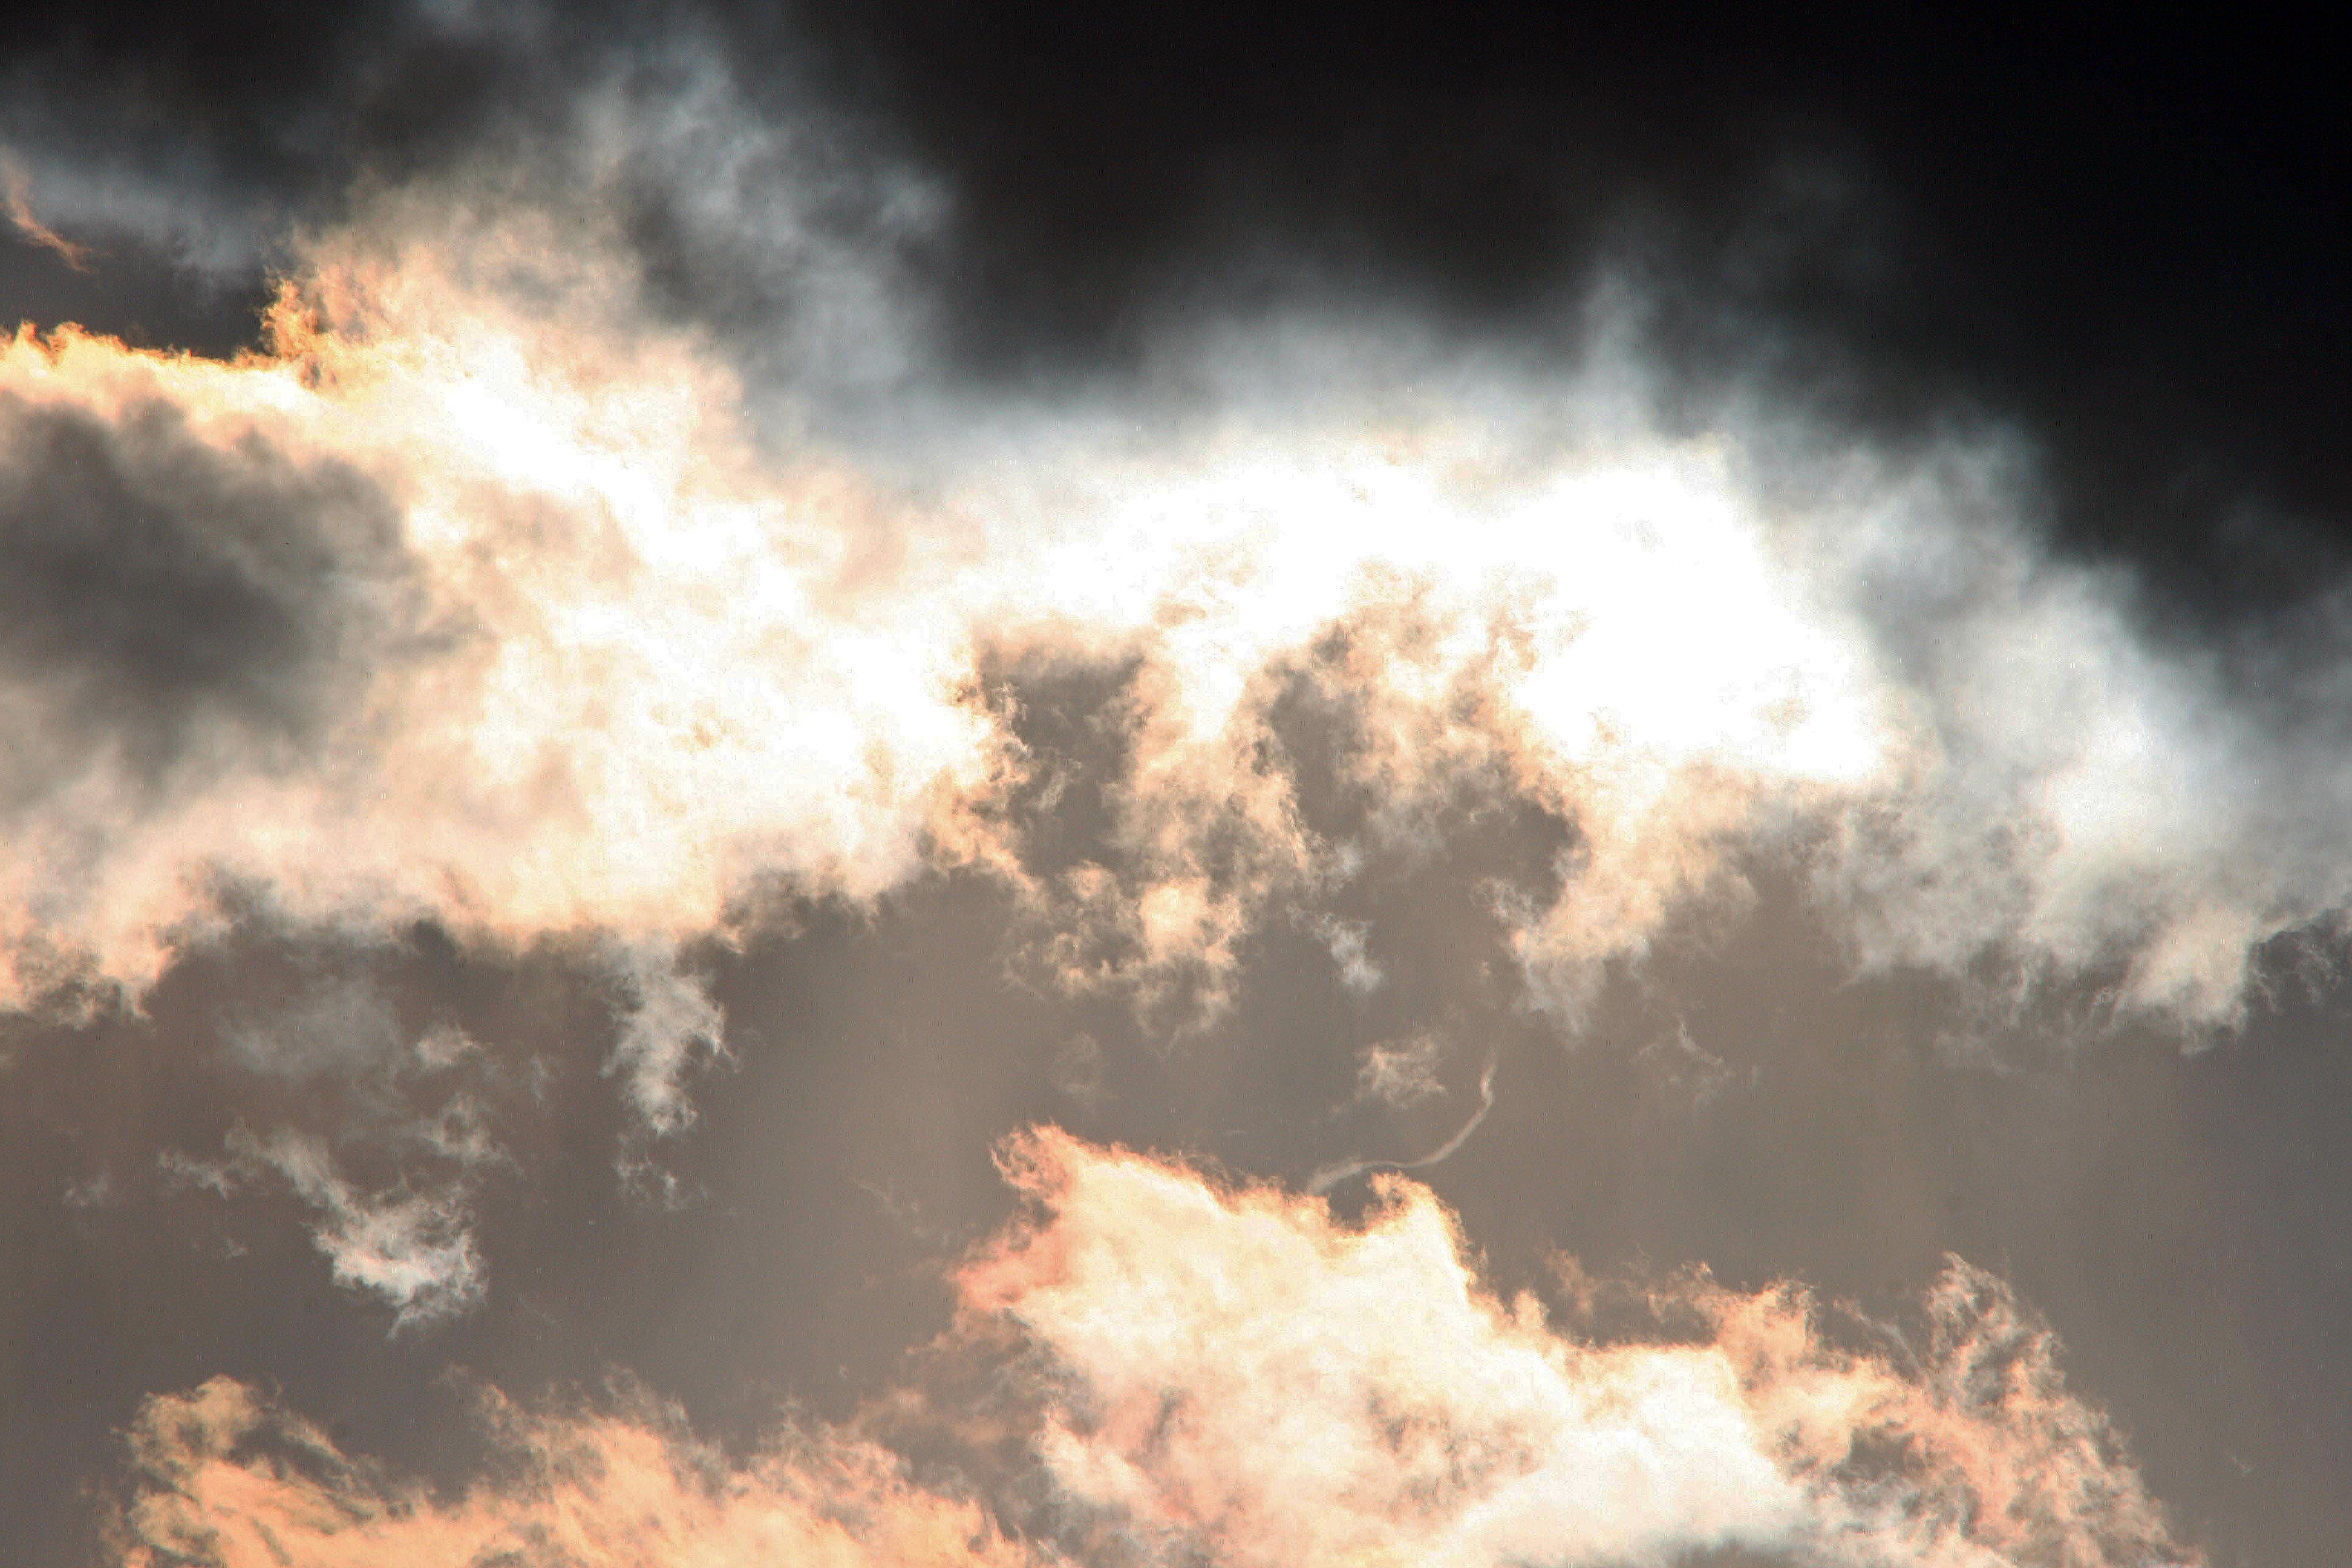
light, glowing, cloud, sky, sun, sunlight, atmosphere, foggy, dark, contrast, clouds, smoky, milky, gilt, astronomical object, glistening, meteorological phenomenon, atmosphere of earth, glistening clouds